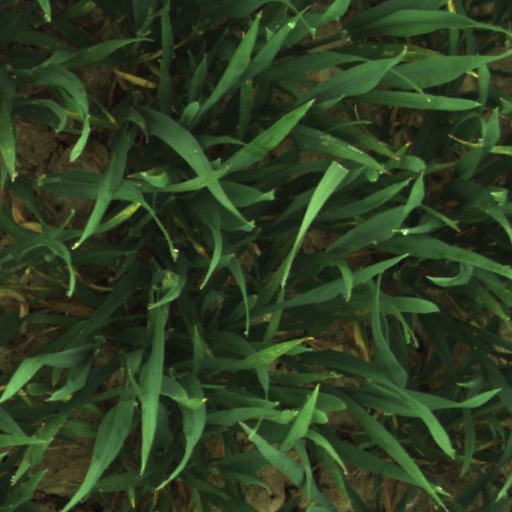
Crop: wheat